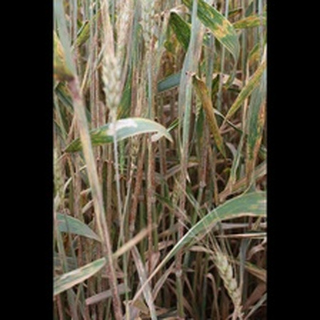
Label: wheat_black_rust